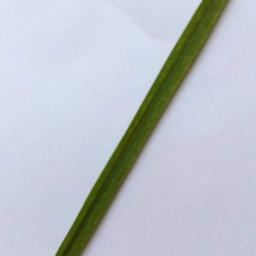
Label: Rice___Healthy